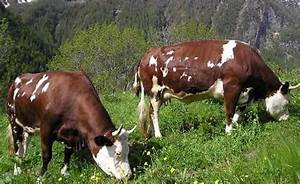
Label: mucca